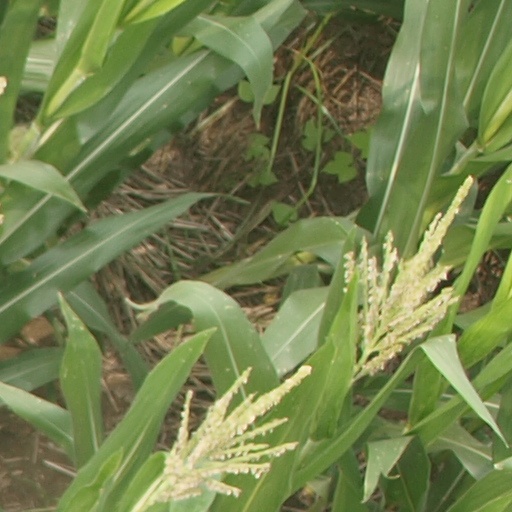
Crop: maize; corn